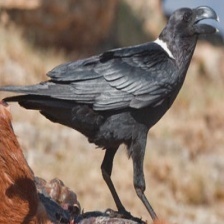
Species: WHITE NECKED RAVEN
Scientific name: CORVUS ALBICOLLIS